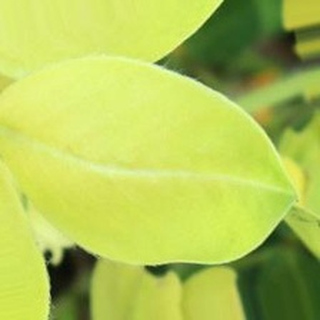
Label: groundnut_nutrition_deficiency